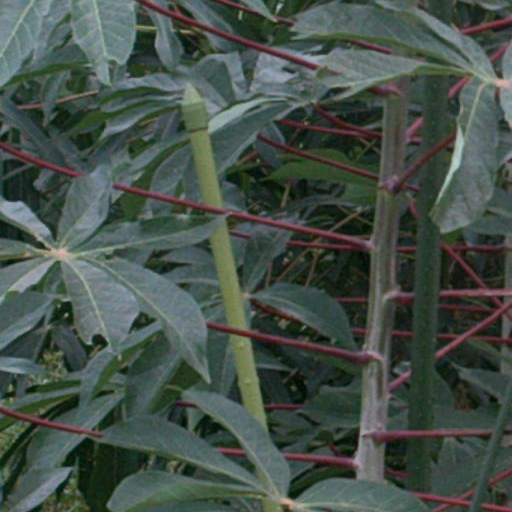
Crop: cassava